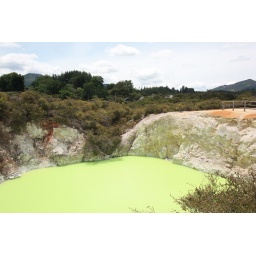
Iridescent green water in Waiotapu Thermal Wonderland